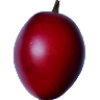
Label: Tamarillo 1